RAF Angle

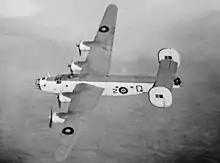
A Royal Air Force Coastal Command Consolidated Liberator GR Mark V, an example of the aircraft used by the CCDU

No. 152 Squadron RAF, known as No. 152 (Hyderabad) Squadron RAF equipped with Supermarine Spitfire Vb & Vc aircraft arrived from RAF Eglington, on the 16 August 1942. It was given the squadron code UM. Starting from the 17 August the squadron flew from 5.30 a.m. to 9.30 p.m. On the 23 August a Junkers Ju 88 was shot down. The squadron lost two Supermarine Spitfire aircraft on the 26 August, apparently colliding with each other over the sea in bad weather. The unit undertook convoy patrols, but was only at RAF Angle for a short time, leaving for RAF Collyweston on the 27 September 1942.